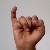
The image shows a hand gesture representing the letter 'I' in Indian Sign Language.